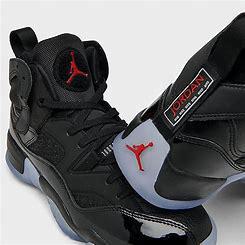
Brand: Jordan
Model: Jumpman Two Trey